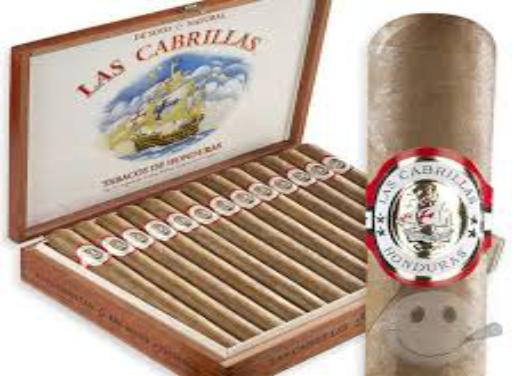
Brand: Las Cabrillas
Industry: Necessities